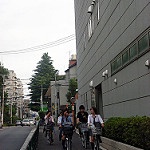
Label: street